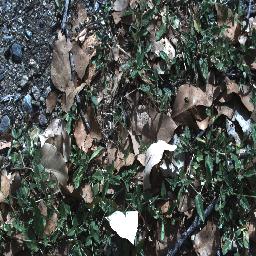
Label: negative